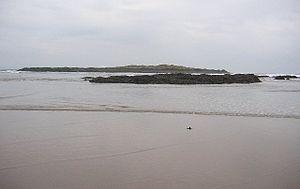
Eyebroughy est un îlot situé sur le Firth of Forth, à 200 m de l'East Lothian, en Écosse. C'est une réserve de la RSPB. Elle abrite de nombreux cormorans. La roche est basaltique et carbonifère.